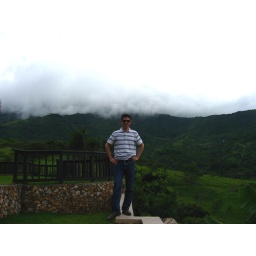
The clouds coming over the mountains are amazing